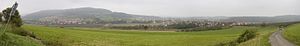
Igensdorf / Geografi / Bydele, landsbyer og bebyggelser
Igensdorf er en købstad i Landkreis Forchheim i Regierungsbezirk Oberfranken i den tyske delstat Bayern.